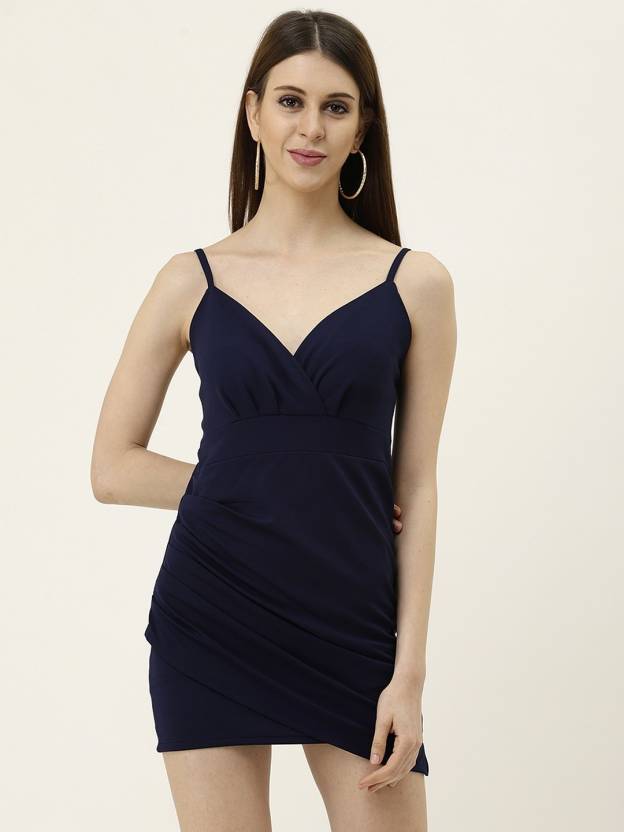
Product: Women Cinched Waist Dark Blue Dress
Price: ₹359
Colors: Dark Blue
Pattern: Solid
Description: Explore the modern and western look by wearing this wonderful DRESS.This DRESS has been made with the fabric which is undoubtedly skin friendly fabric, allows you to visit any party in the comfortable condition or for casual wear . This has been stitched with standard modern style to promote your look to the most stylish lady in the party or casual visit.BUY NOW!!!.HAPPY SHOPPING!